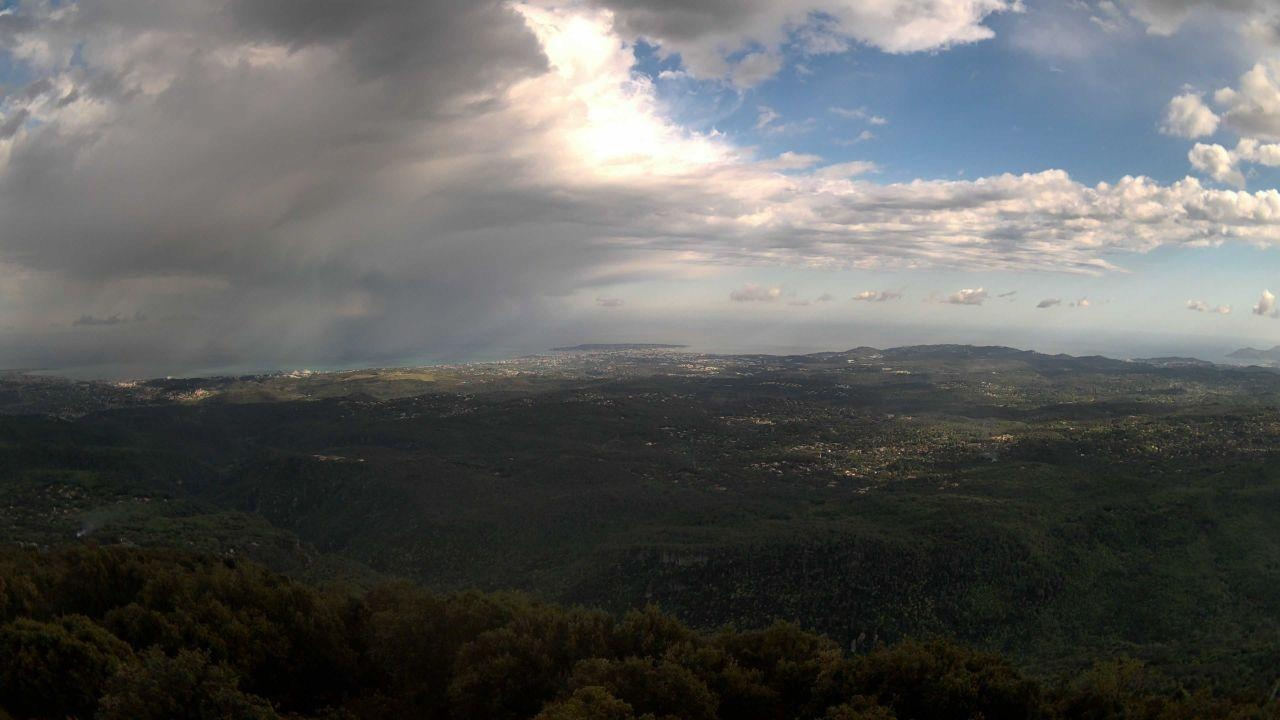
Fire: no
Smoke: no